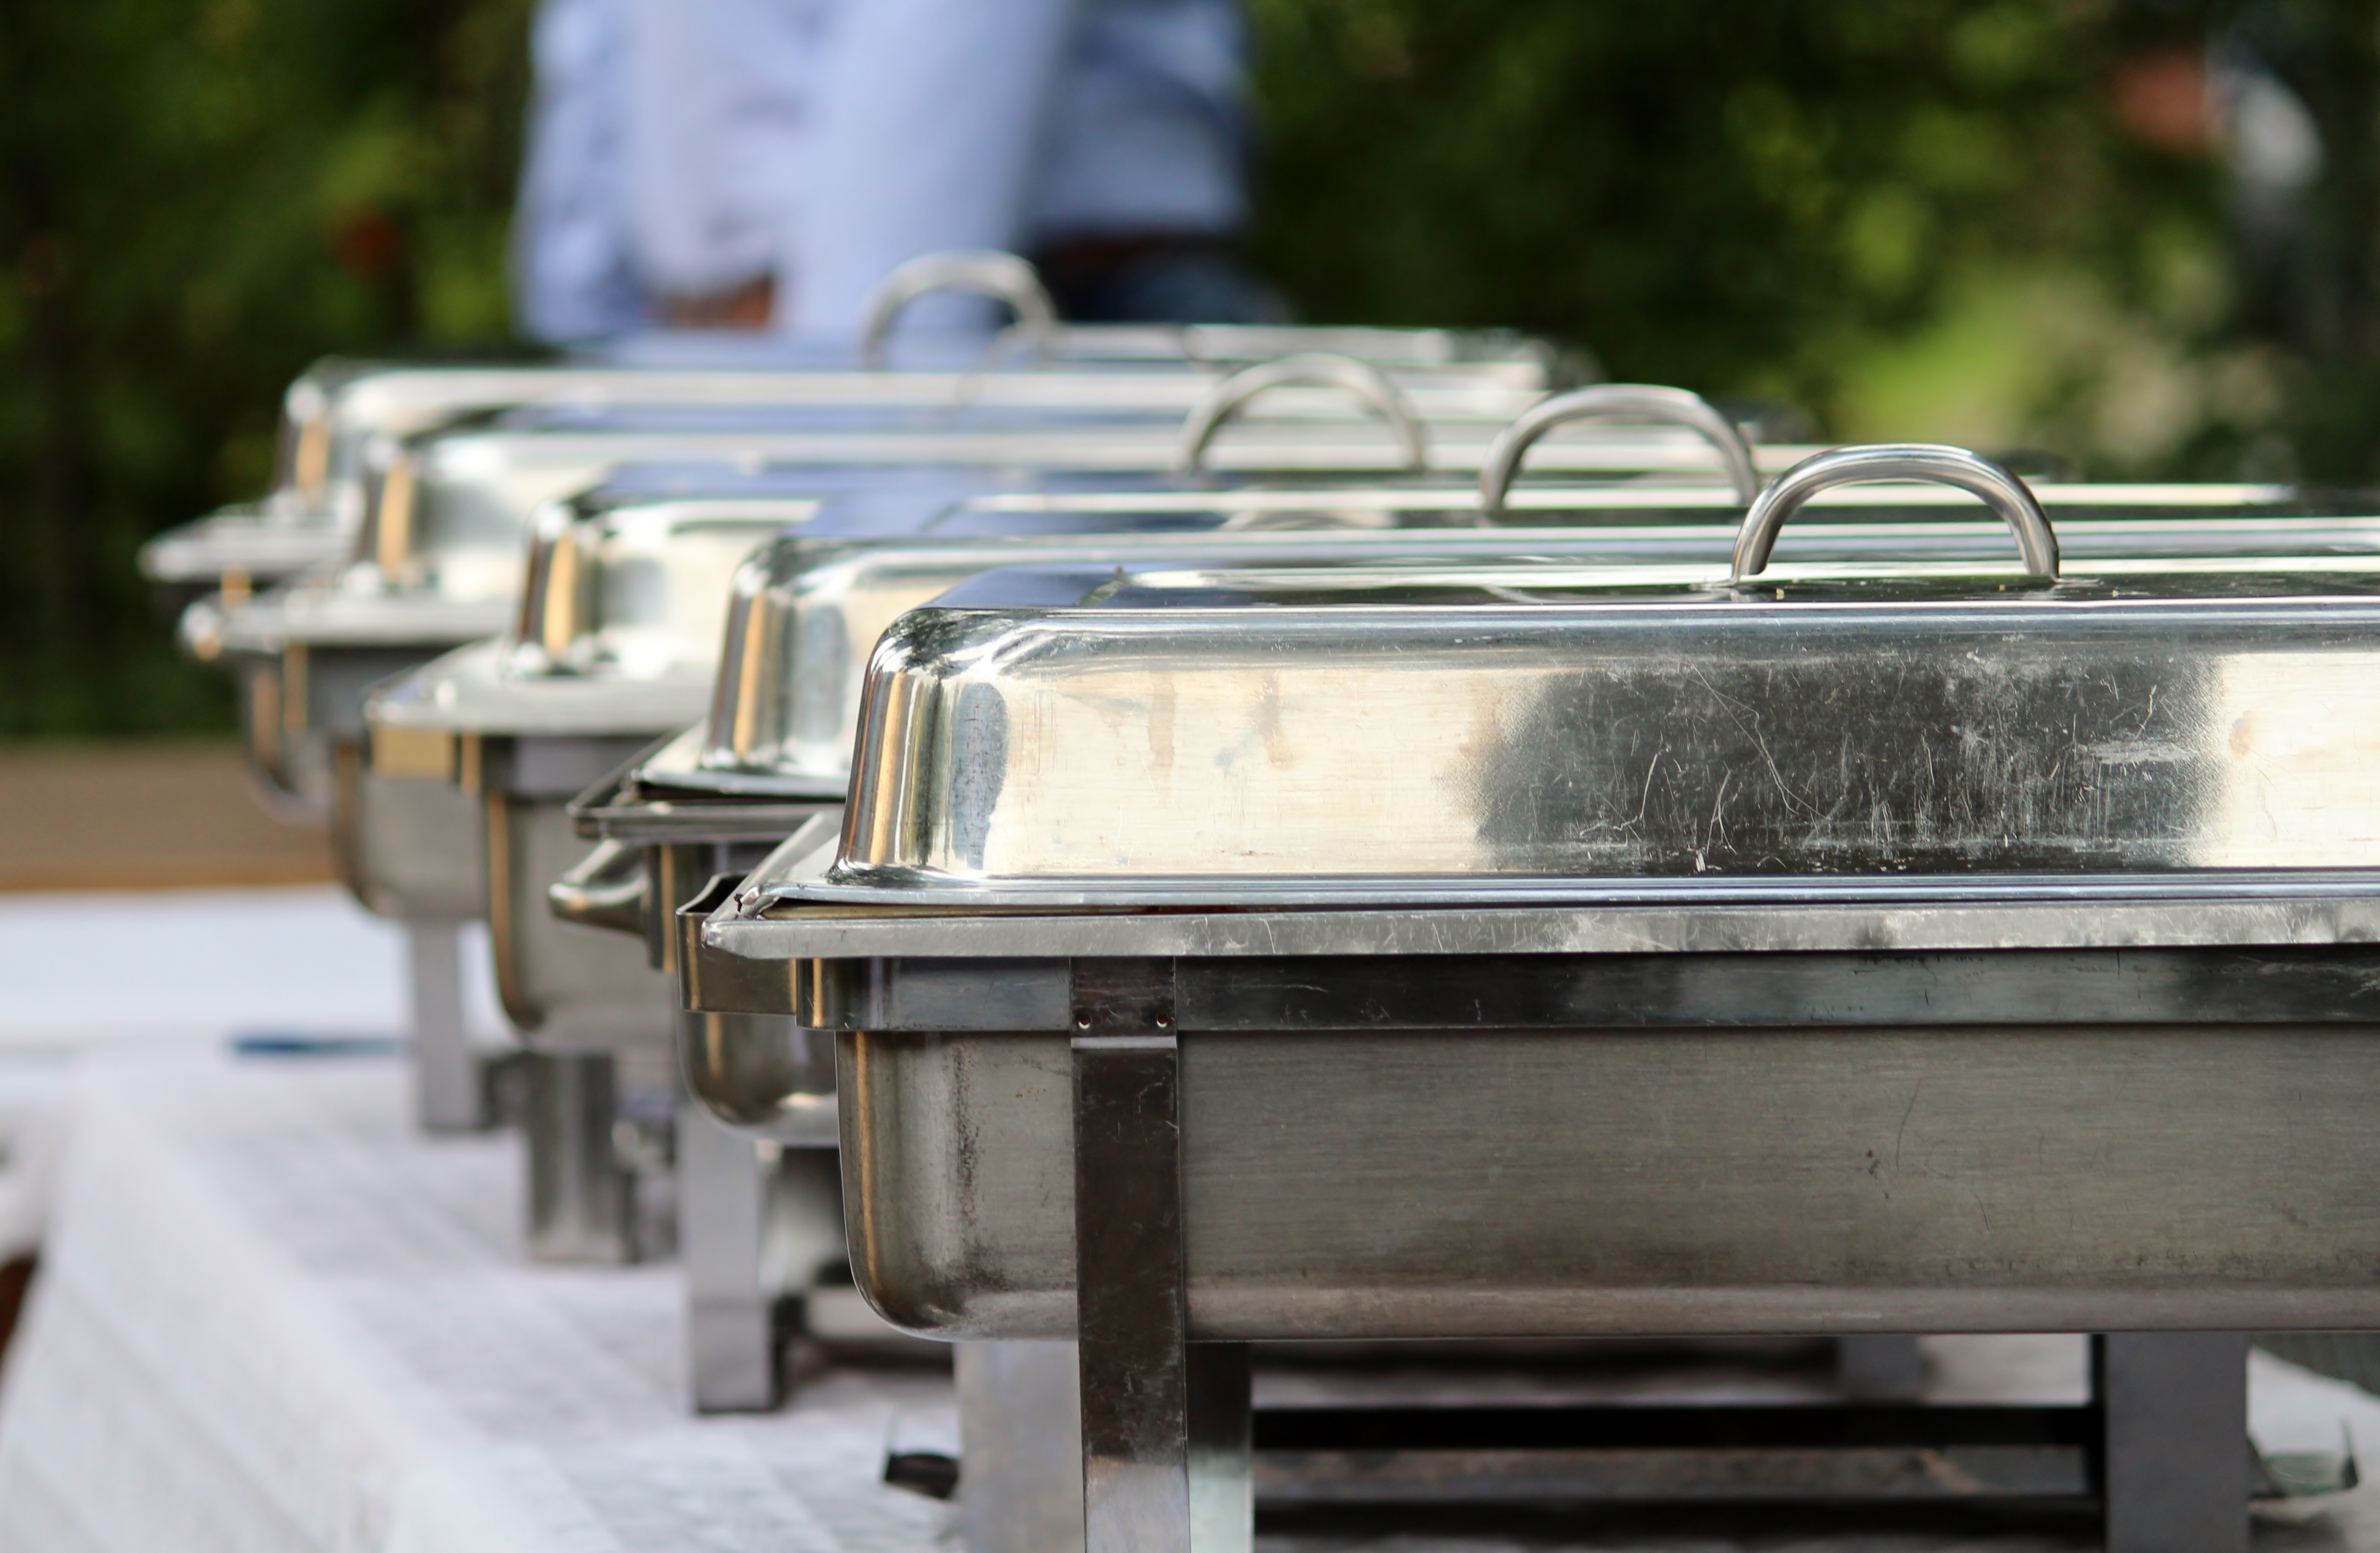
wood, car, wheel, restaurant, celebration, meal, food, vehicle, gourmet, eat, meat, delicious, buffet, bumper, festival, nutrition, party, frisch, dine, edible, crispy, gastronomy, benefit from, selection, hunger, self service, chafing dish, automotive exterior